Order of Saint Stephen

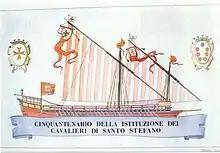

The order was founded by Cosimo I de' Medici, first Grand Duke of Tuscany, with the approbation of Pope Pius IV on 1 October 1561. The rule chosen was that of the Benedictine Order. The first grand master was Cosimo himself and he was followed in that role by his successors as grand duke. The dedication to the martyred Pope Stephen I, whose feast day is 2 August, derives from the date of Cosimo's victories at the Battle of Montemurlo on 1 August 1537 and the Battle of Marciano (Scannagallo) on 2 August 1554.